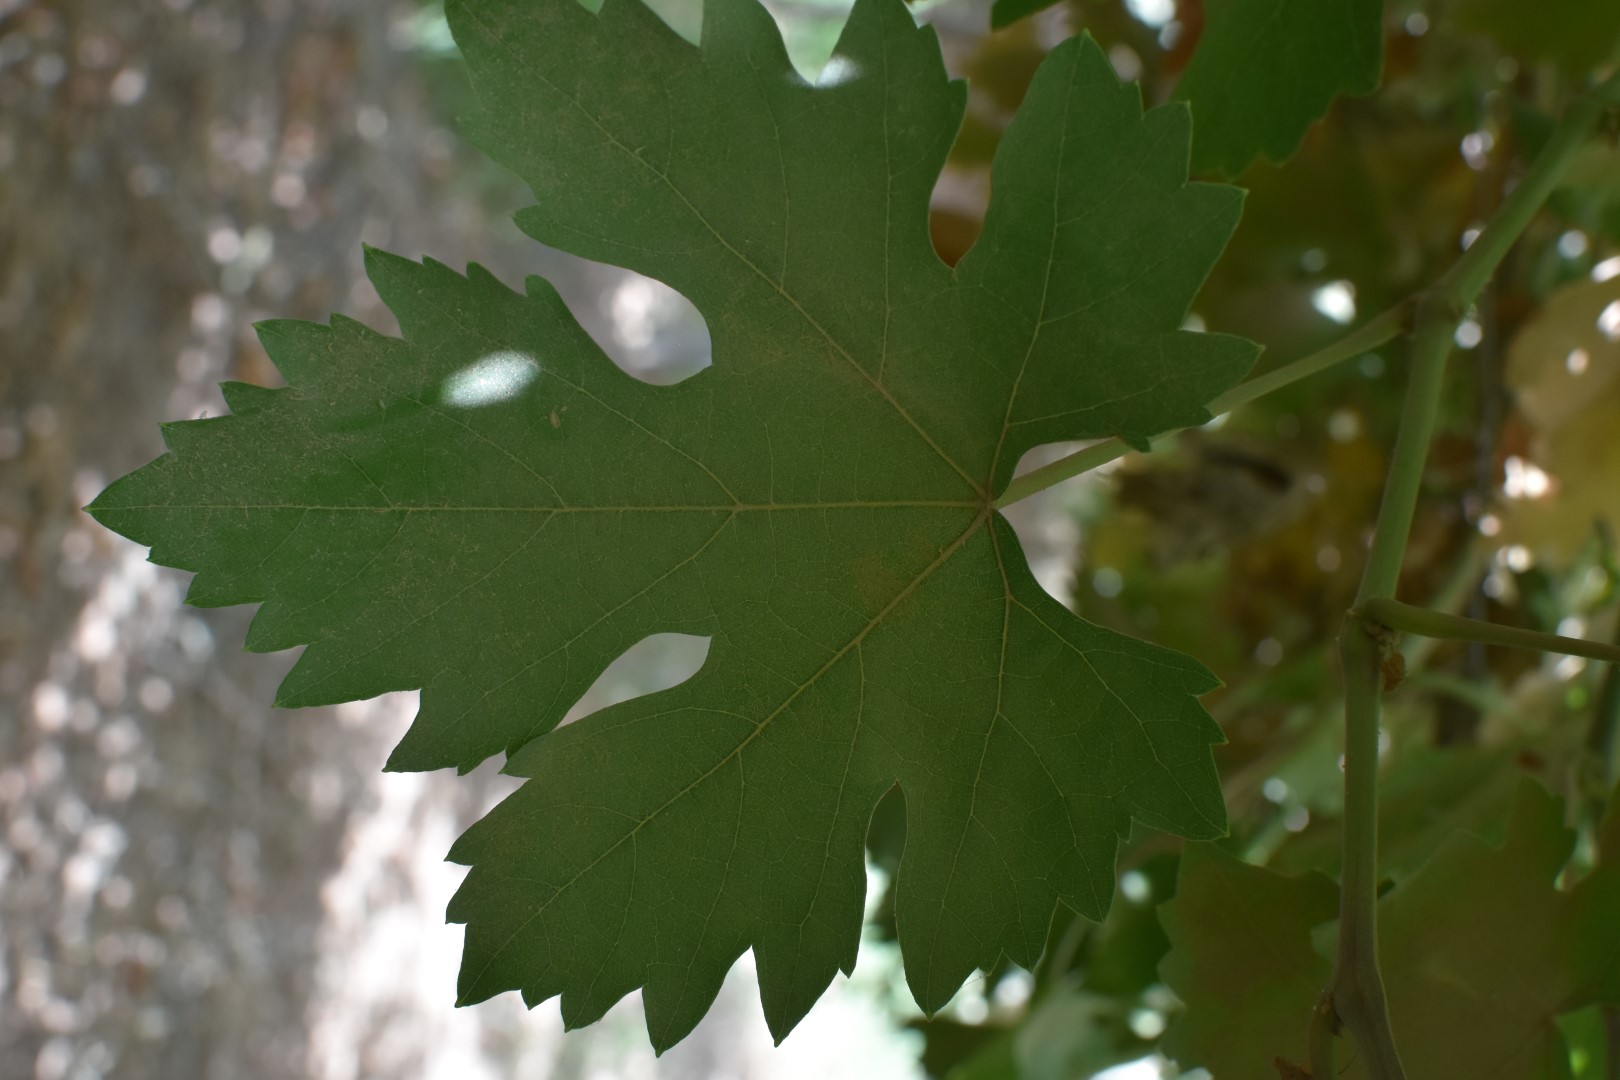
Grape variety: Riasi